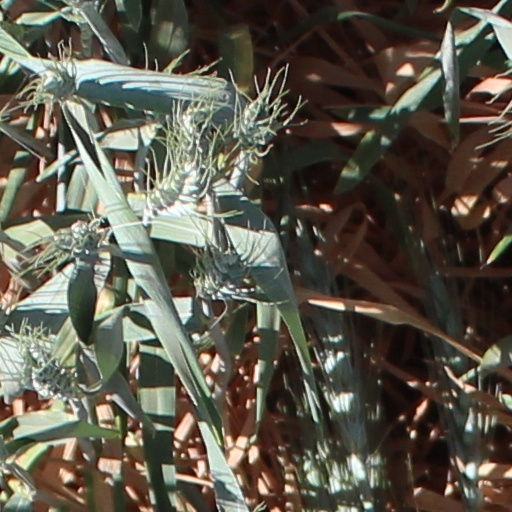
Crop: wheat